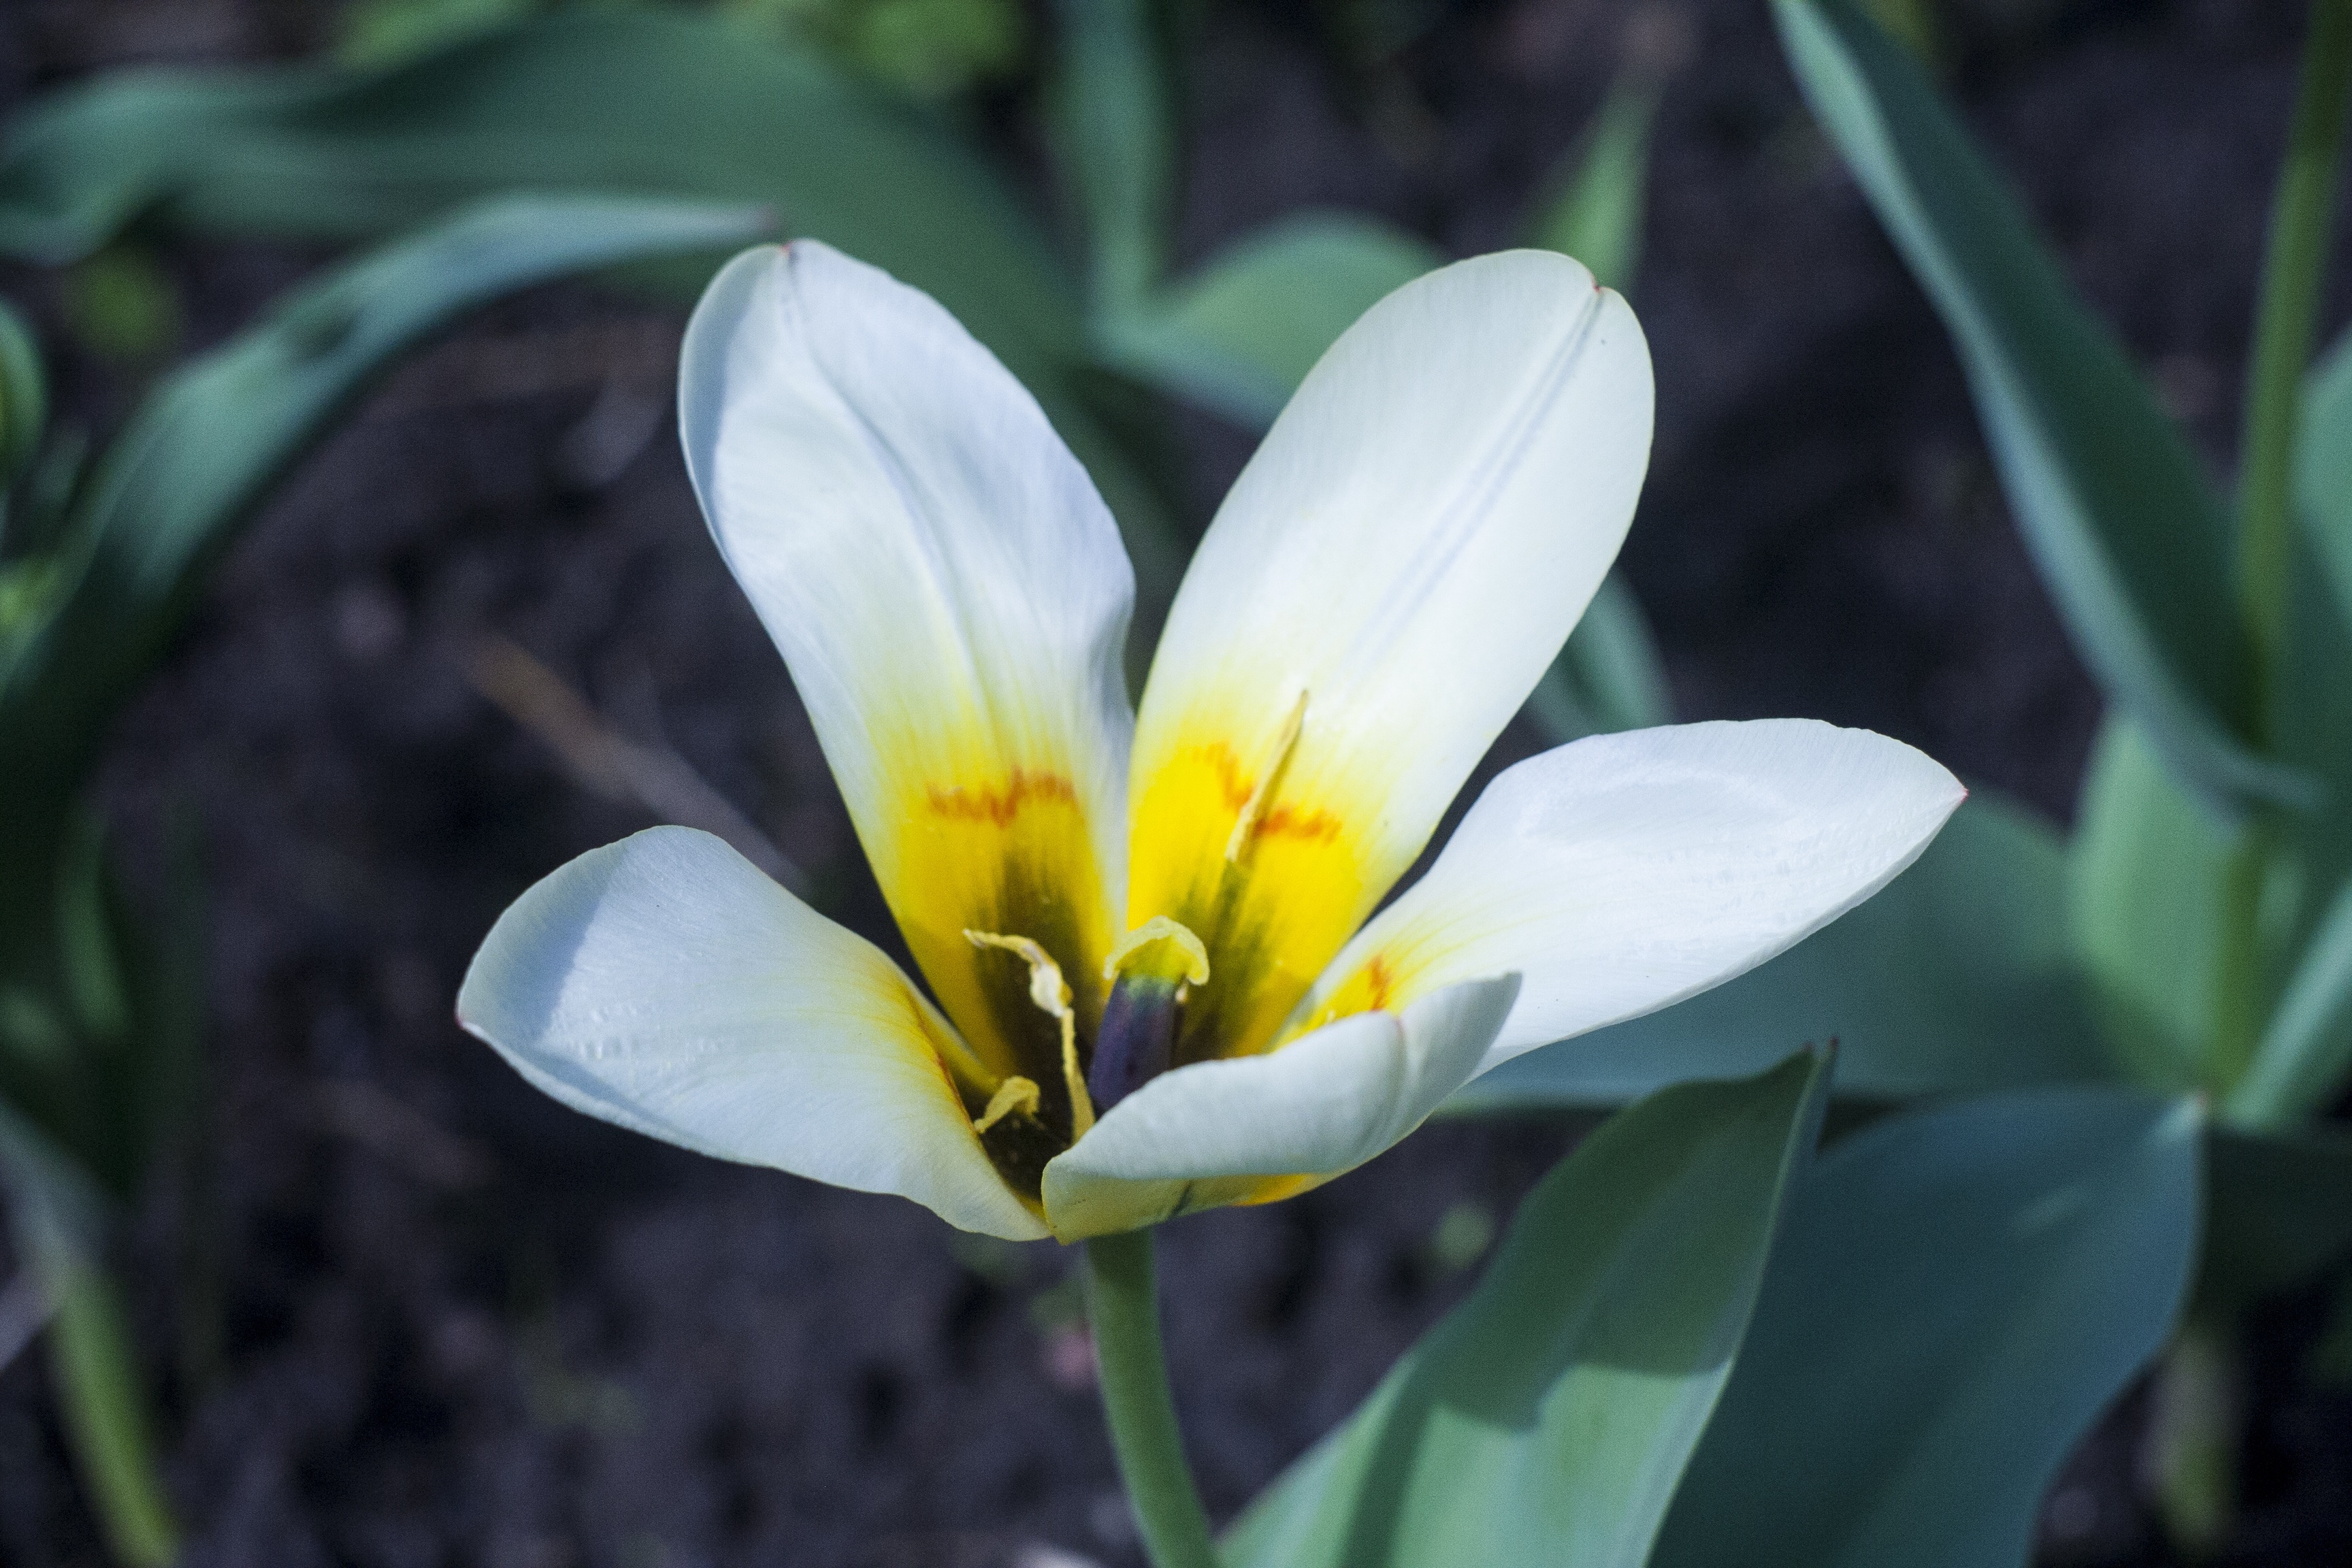
nature, plant, flower, petal, bloom, summer, botany, flora, white flower, flowers, crocus, flowering plant, land plant, iris family